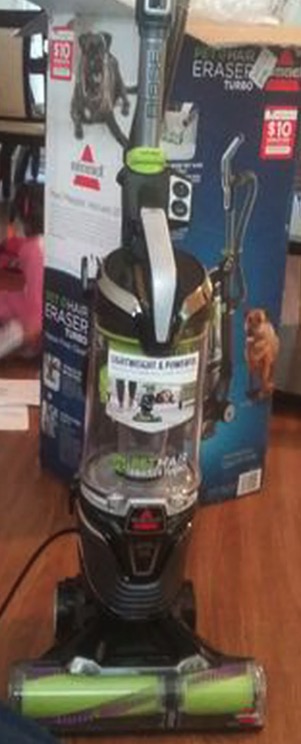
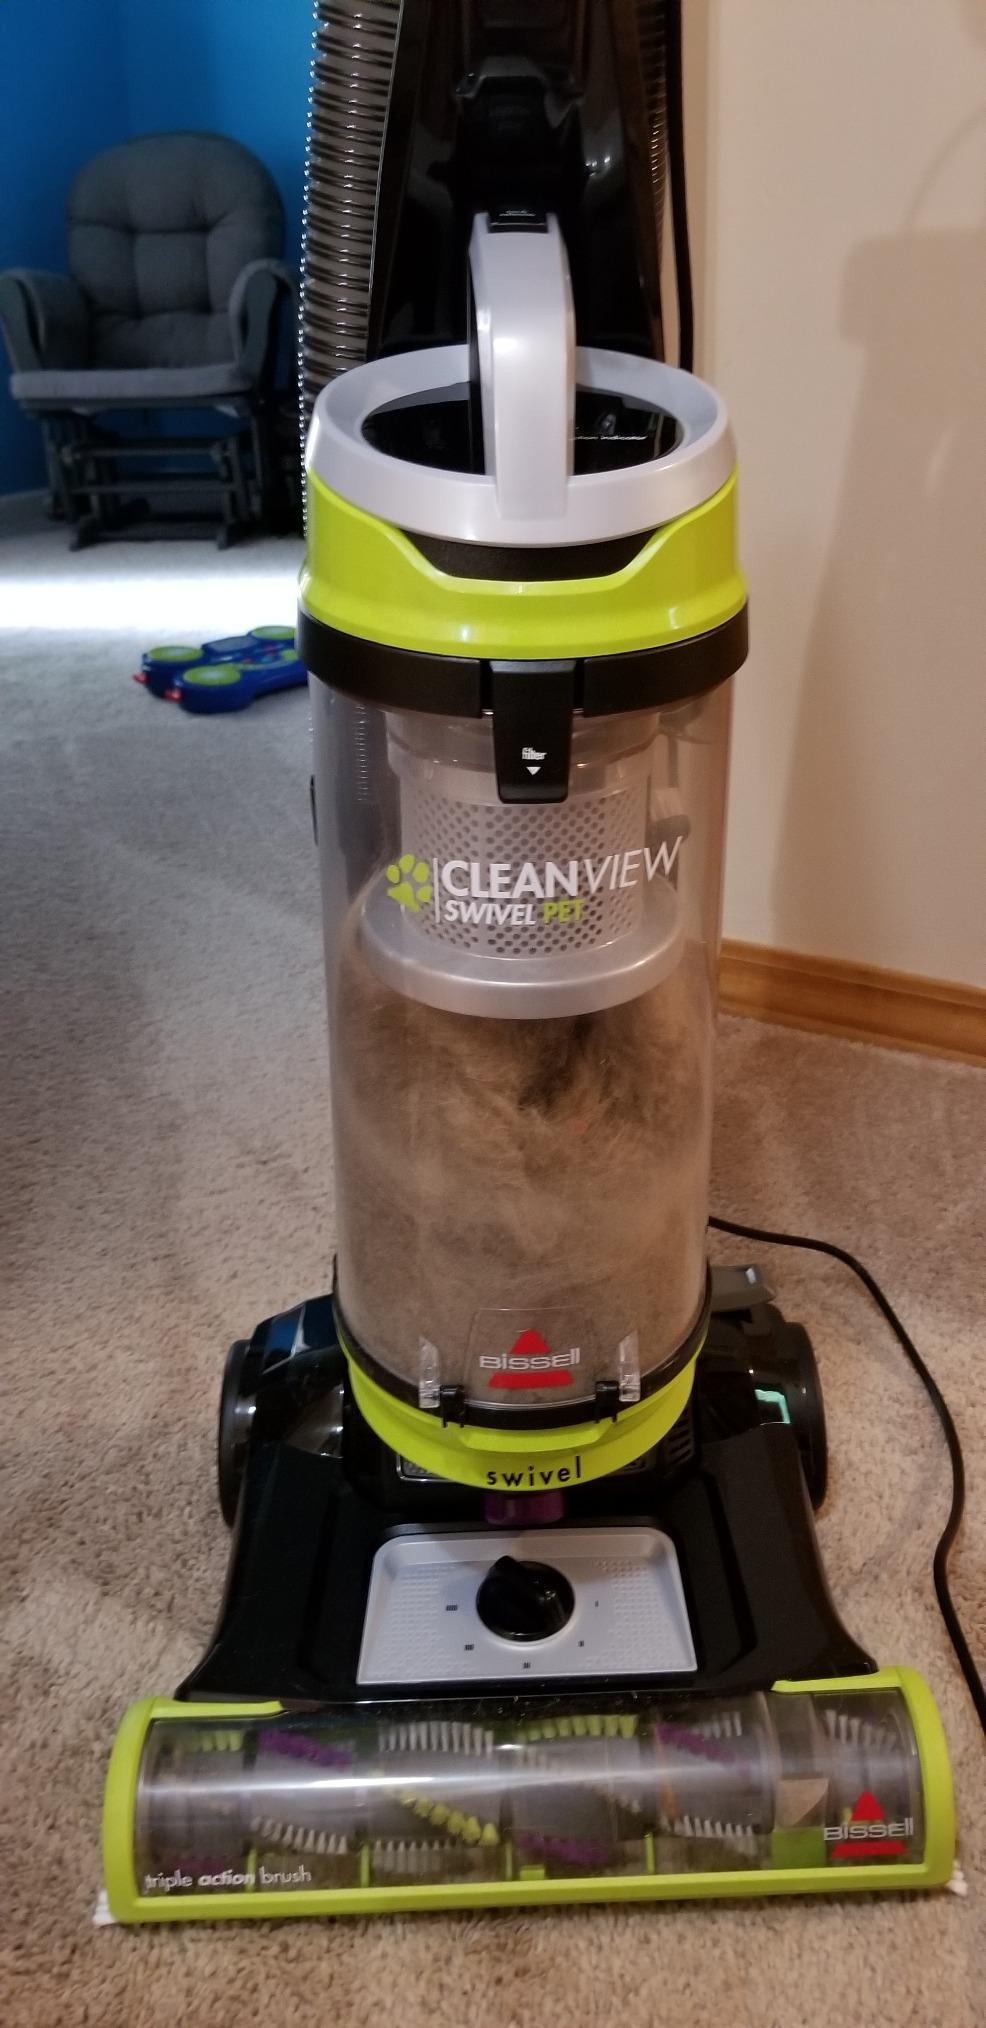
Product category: items_vacuum
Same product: no